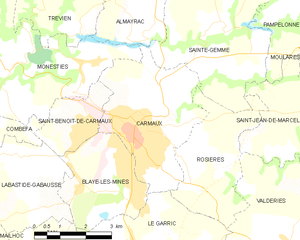
Carmaux
Kort over kommunen
Kort over kommunen
Carmaux er en kommune og by i Tarn departementet i Occitanie i det sydlige Frankrig.